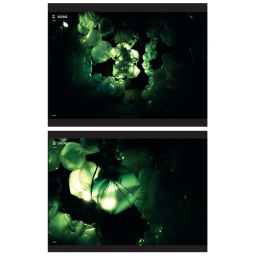
guerilla artwork in berlin,garbage bags on a tree